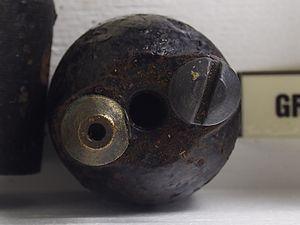
La grenade à fusil Viven-Bessières, du nom de ses inventeurs, dite aussi "grenade V-B", et officiellement dénommée "obus Viven-Bessières" dans les règlements et fascicules d'Instruction militaire, est une arme utilisée par l'infanterie de l'armée française à compter de 1914.